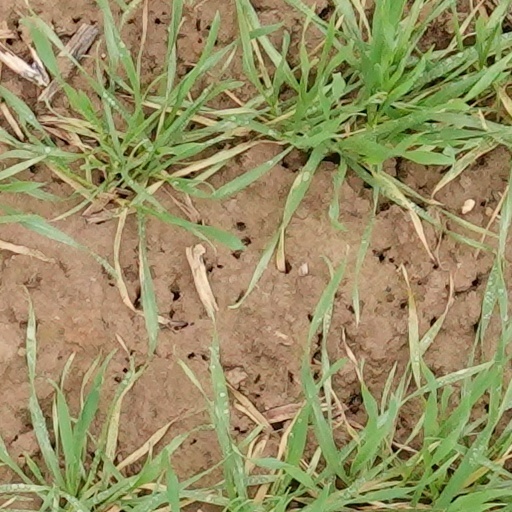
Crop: wheat